USS White Sands

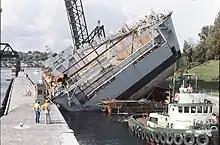
USS White Sands traversing Seattle's Ballard Locks on her side, 4 October 1975.

To reach her permanent home, however, required passing through the 80-foot wide Hiram Chittenden Locks in Ballard - a difficult accomplishment for a vessel with an 81-foot beam. In cooperation with the US Army Corps of Engineers, operators of the locks, a plan was devised to turn the "White Sands" partially on her side and then send her through. To accomplish this, one side of the ship was ballasted with water and weighted down with 51 concrete blocks and 17 stacks of steel plates, weighing almost 1226 short tons, while the other side - raised 38 degrees in the air - was supported by two air-filled barges cabled to the ship's superstructure.